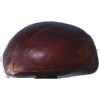
Label: Chestnut 1